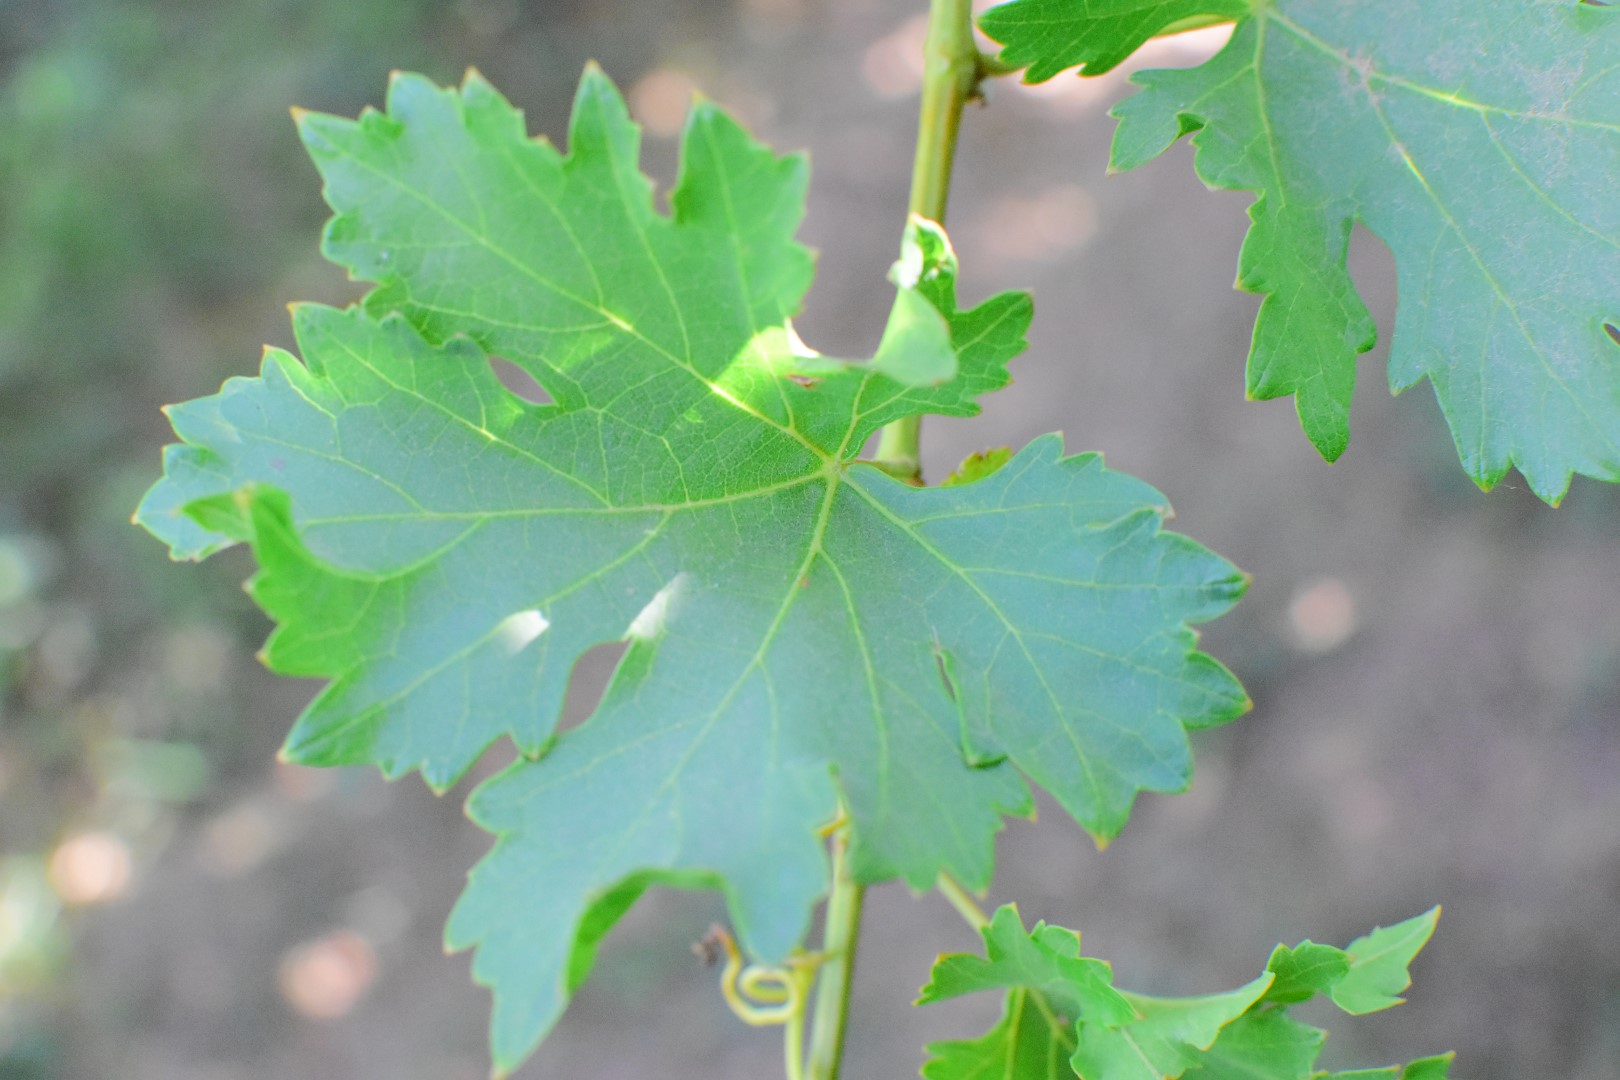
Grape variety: Deas Al-Annz